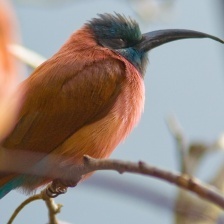
Species: CARMINE BEE-EATER
Scientific name: MEROPS NUBICOIDES
ImageNet parent category: bee_eater